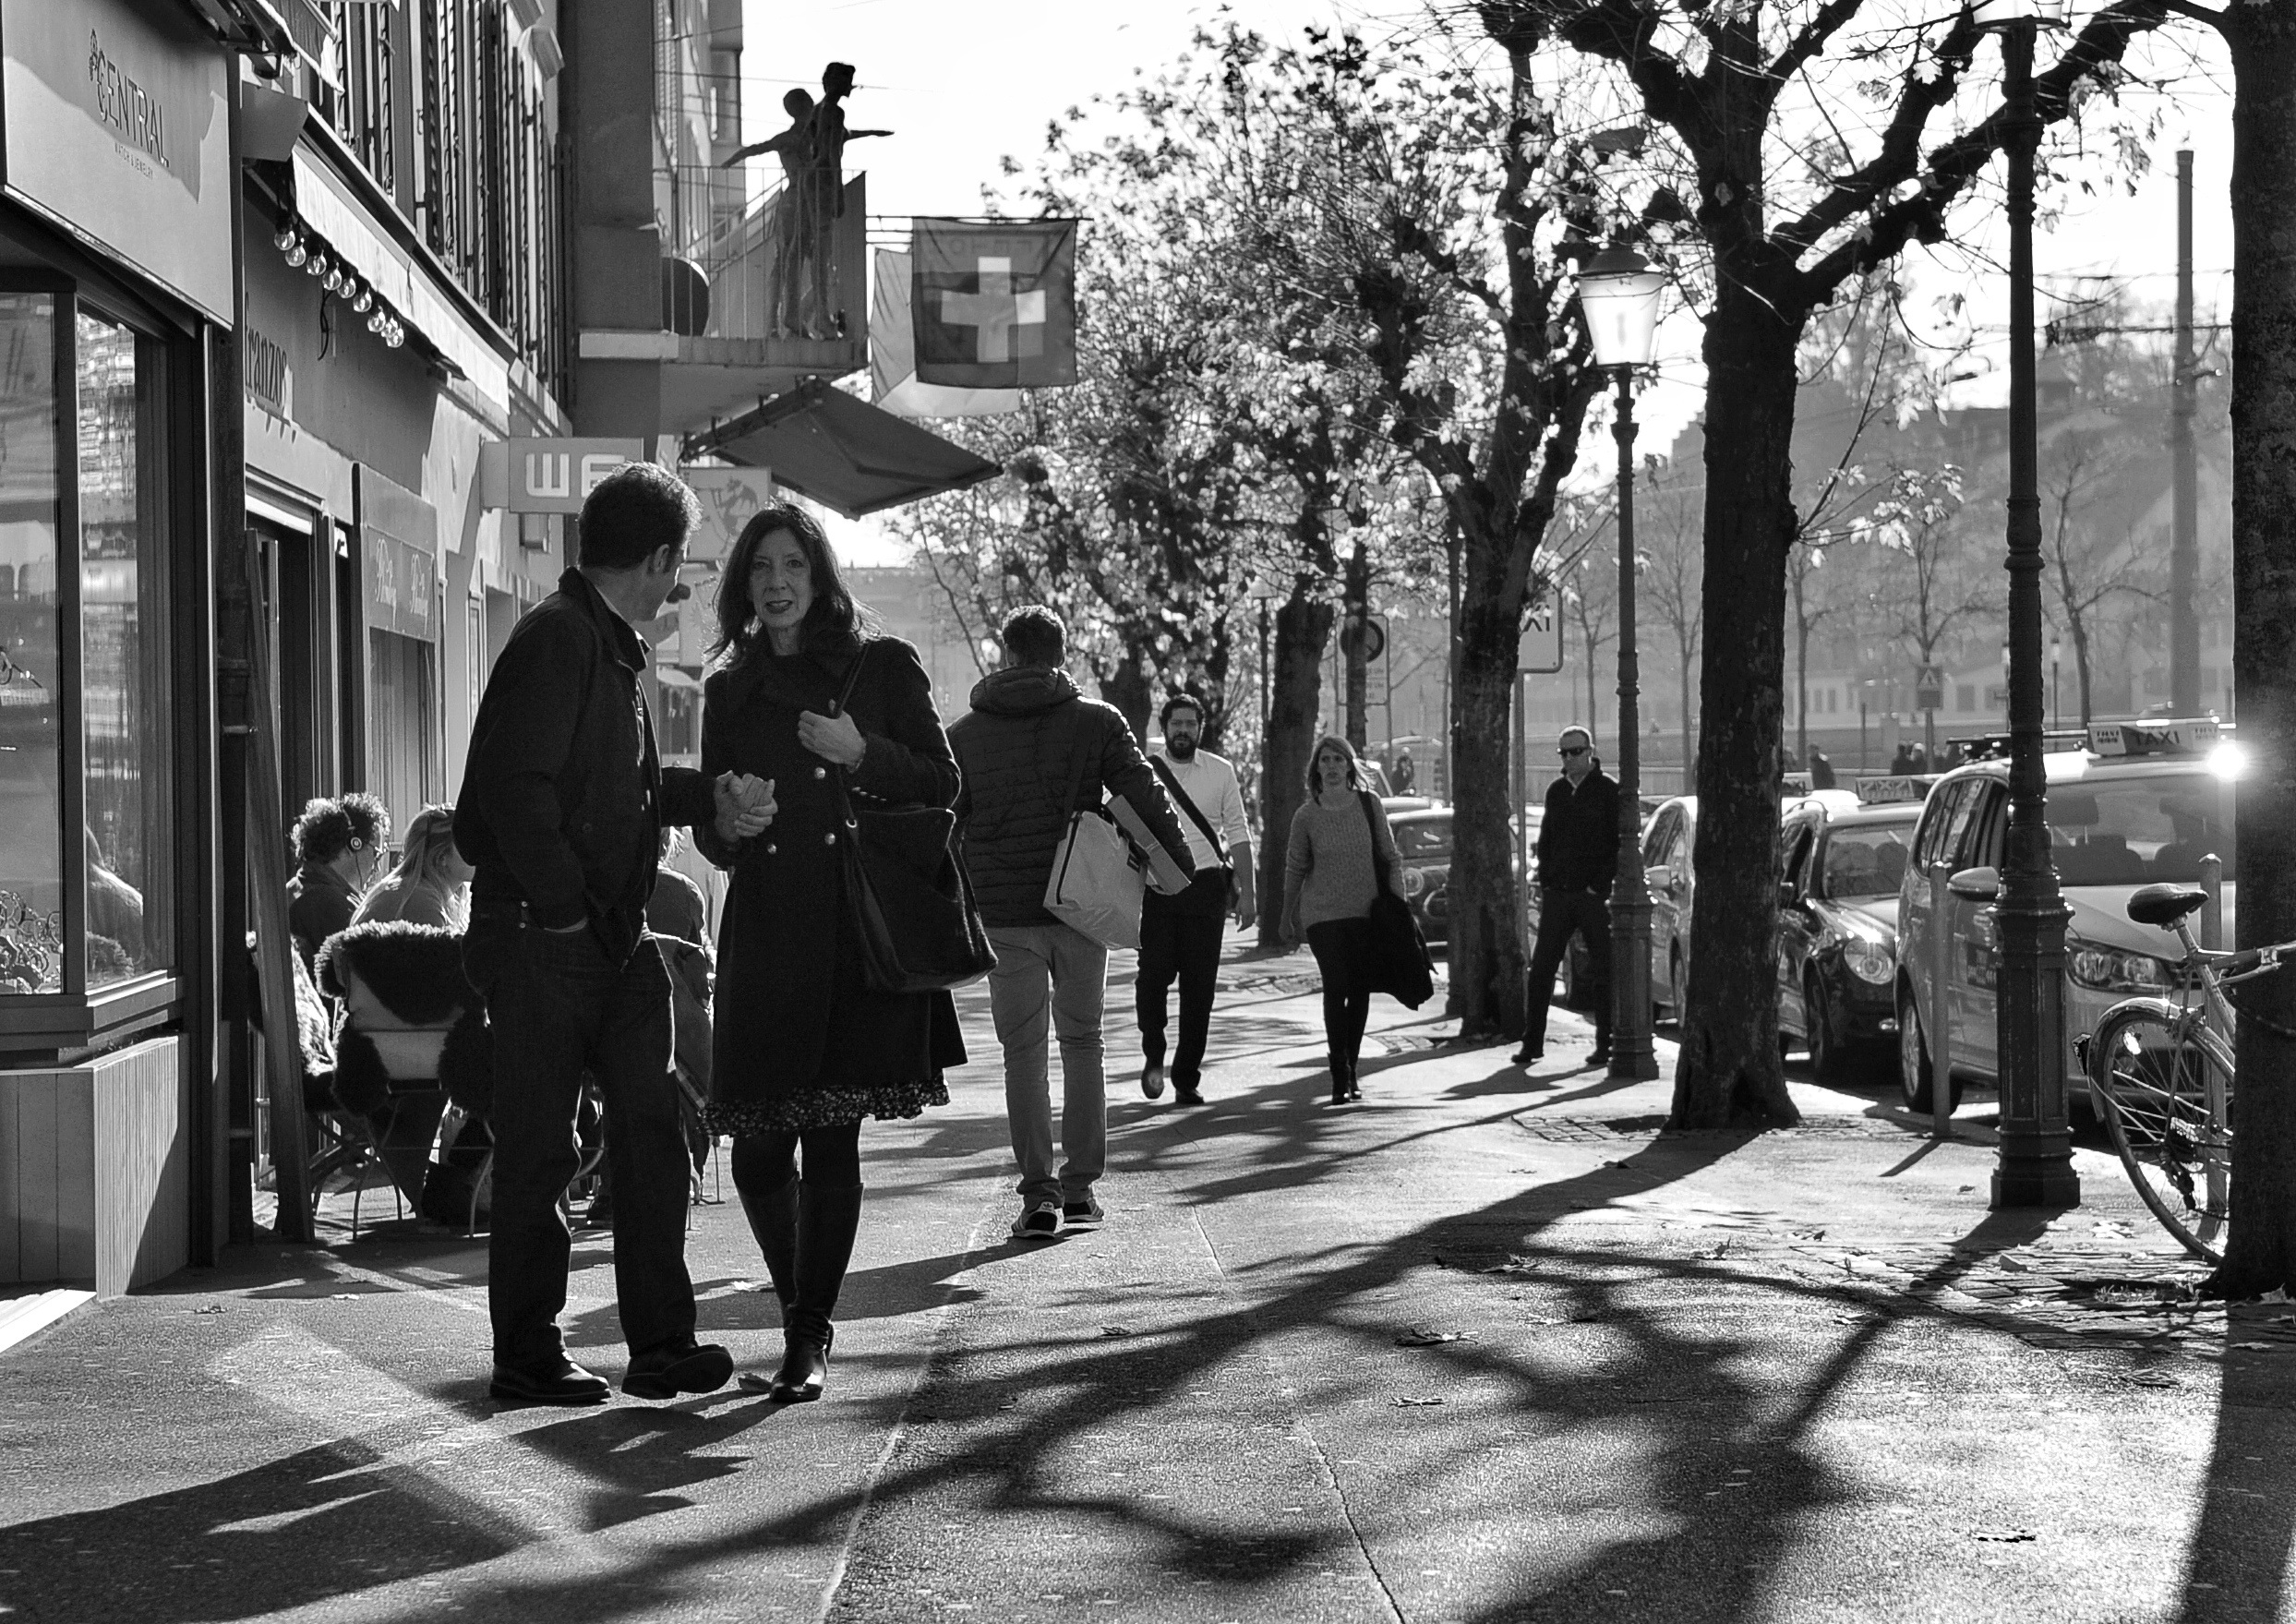
pedestrian, black and white, people, road, street, photography, city, urban, crowd, nikon, black, monochrome, flickr, bw, candid, infrastructure, photograph, look, snapshot, streetart, ch, schweiz, switzerland, strasse, zurich, blancoynegro, streetphoto, snapseed, schwarzundweiss, streetscene, menschen, passanten, streetpix, thomas8047, onthestreets, iamnikon, d300s, blackandwithe, streetphotographer, streetartstreetlife, 175528, strassencene, zurichstreets, herbstsonne, zuri, peopleinthecity, urban area, monochrome photography